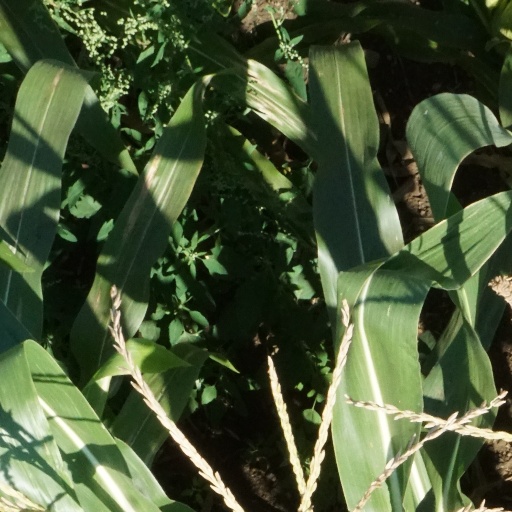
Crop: maize; corn